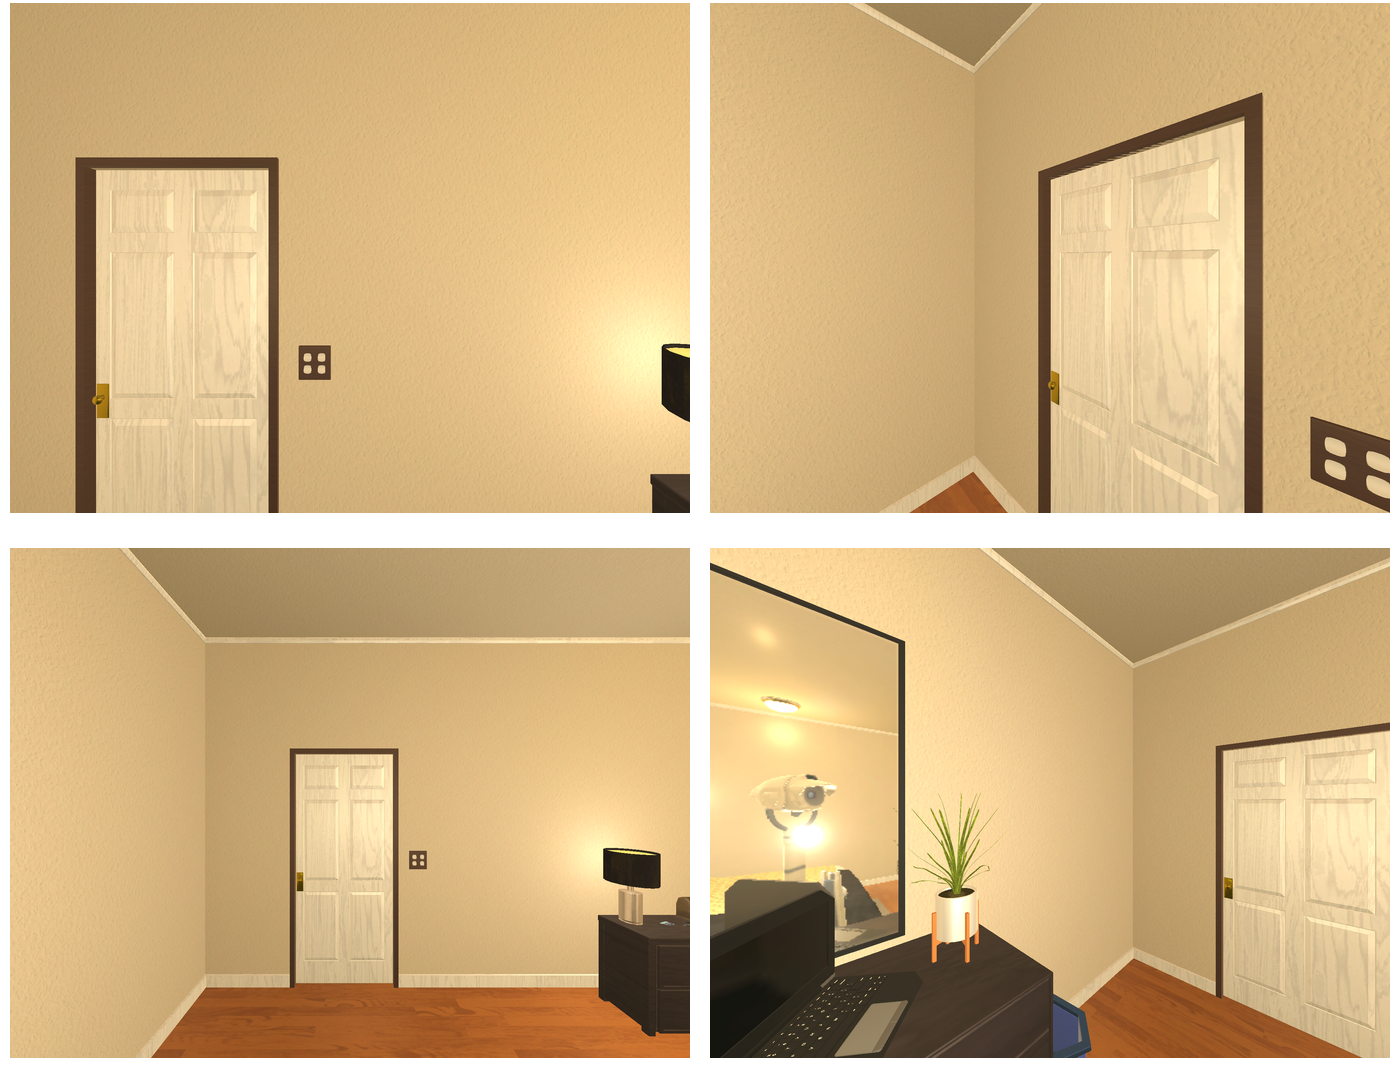Task instruction: Open the door.
Answer: {"task_instruction": "Open the door.", "nodes": ["handle", "door"], "edges": [{"functional_relationship": "openorclose", "object1": "handle", "object2": "door", "spatial_relations": ["in_front_of", "left_of", "lower_than"], "is_touching": true}], "action_type": "pull", "function_type": "open_close_control"}